Louis Saha

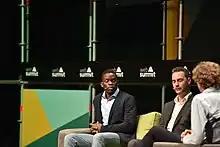
Saha's speaking at the Web Summit in 2016

On 16 August 2012, Sunderland confirmed the signing of Saha on a one-year deal. He made his debut two days later, coming on as a substitute in a 0–0 draw with Arsenal. His contract was mutually terminated on transfer deadline day January 2013. During Saha's time at Sunderland, he made only 14 appearances and failed to score a single goal.